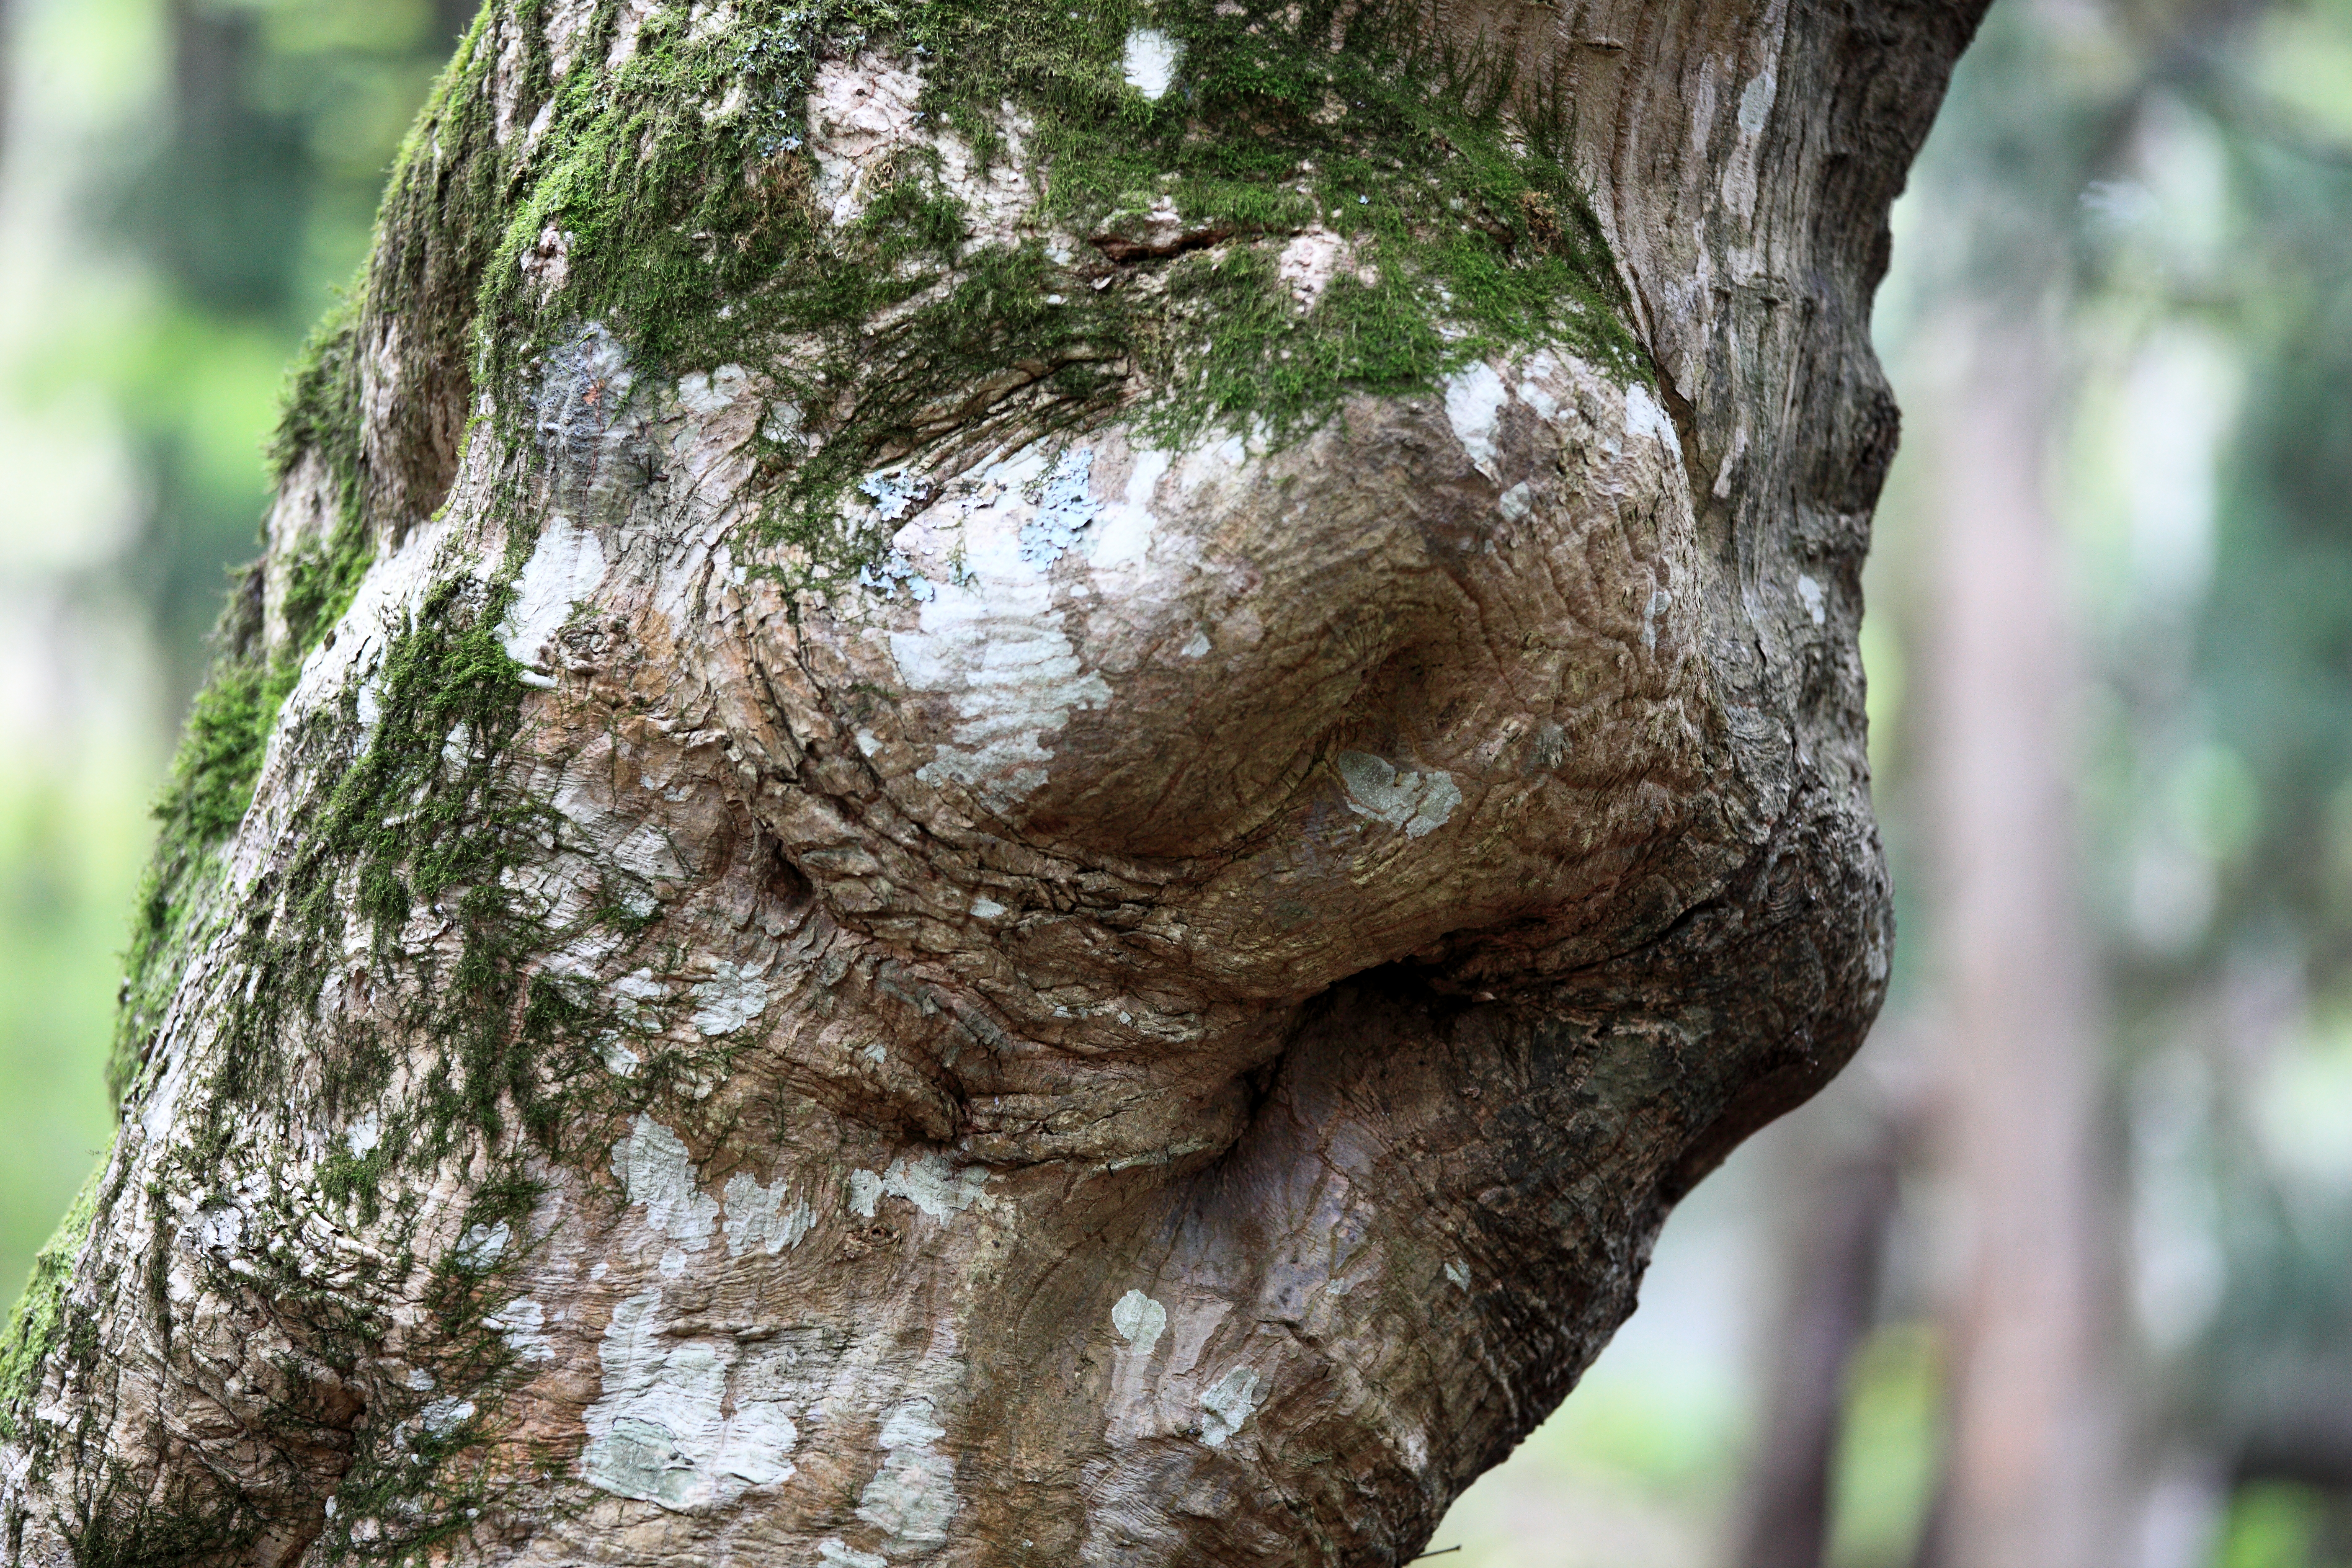
tree, nature, forest, branch, plant, wood, leaf, flower, trunk, wildlife, green, high, flora, deciduous, 5d, hires, woodland, tree stump, markii, hi, res, resolution, iwate, tohno, toonoshi, tsudukiishi, plant stem, woody plant, land plant